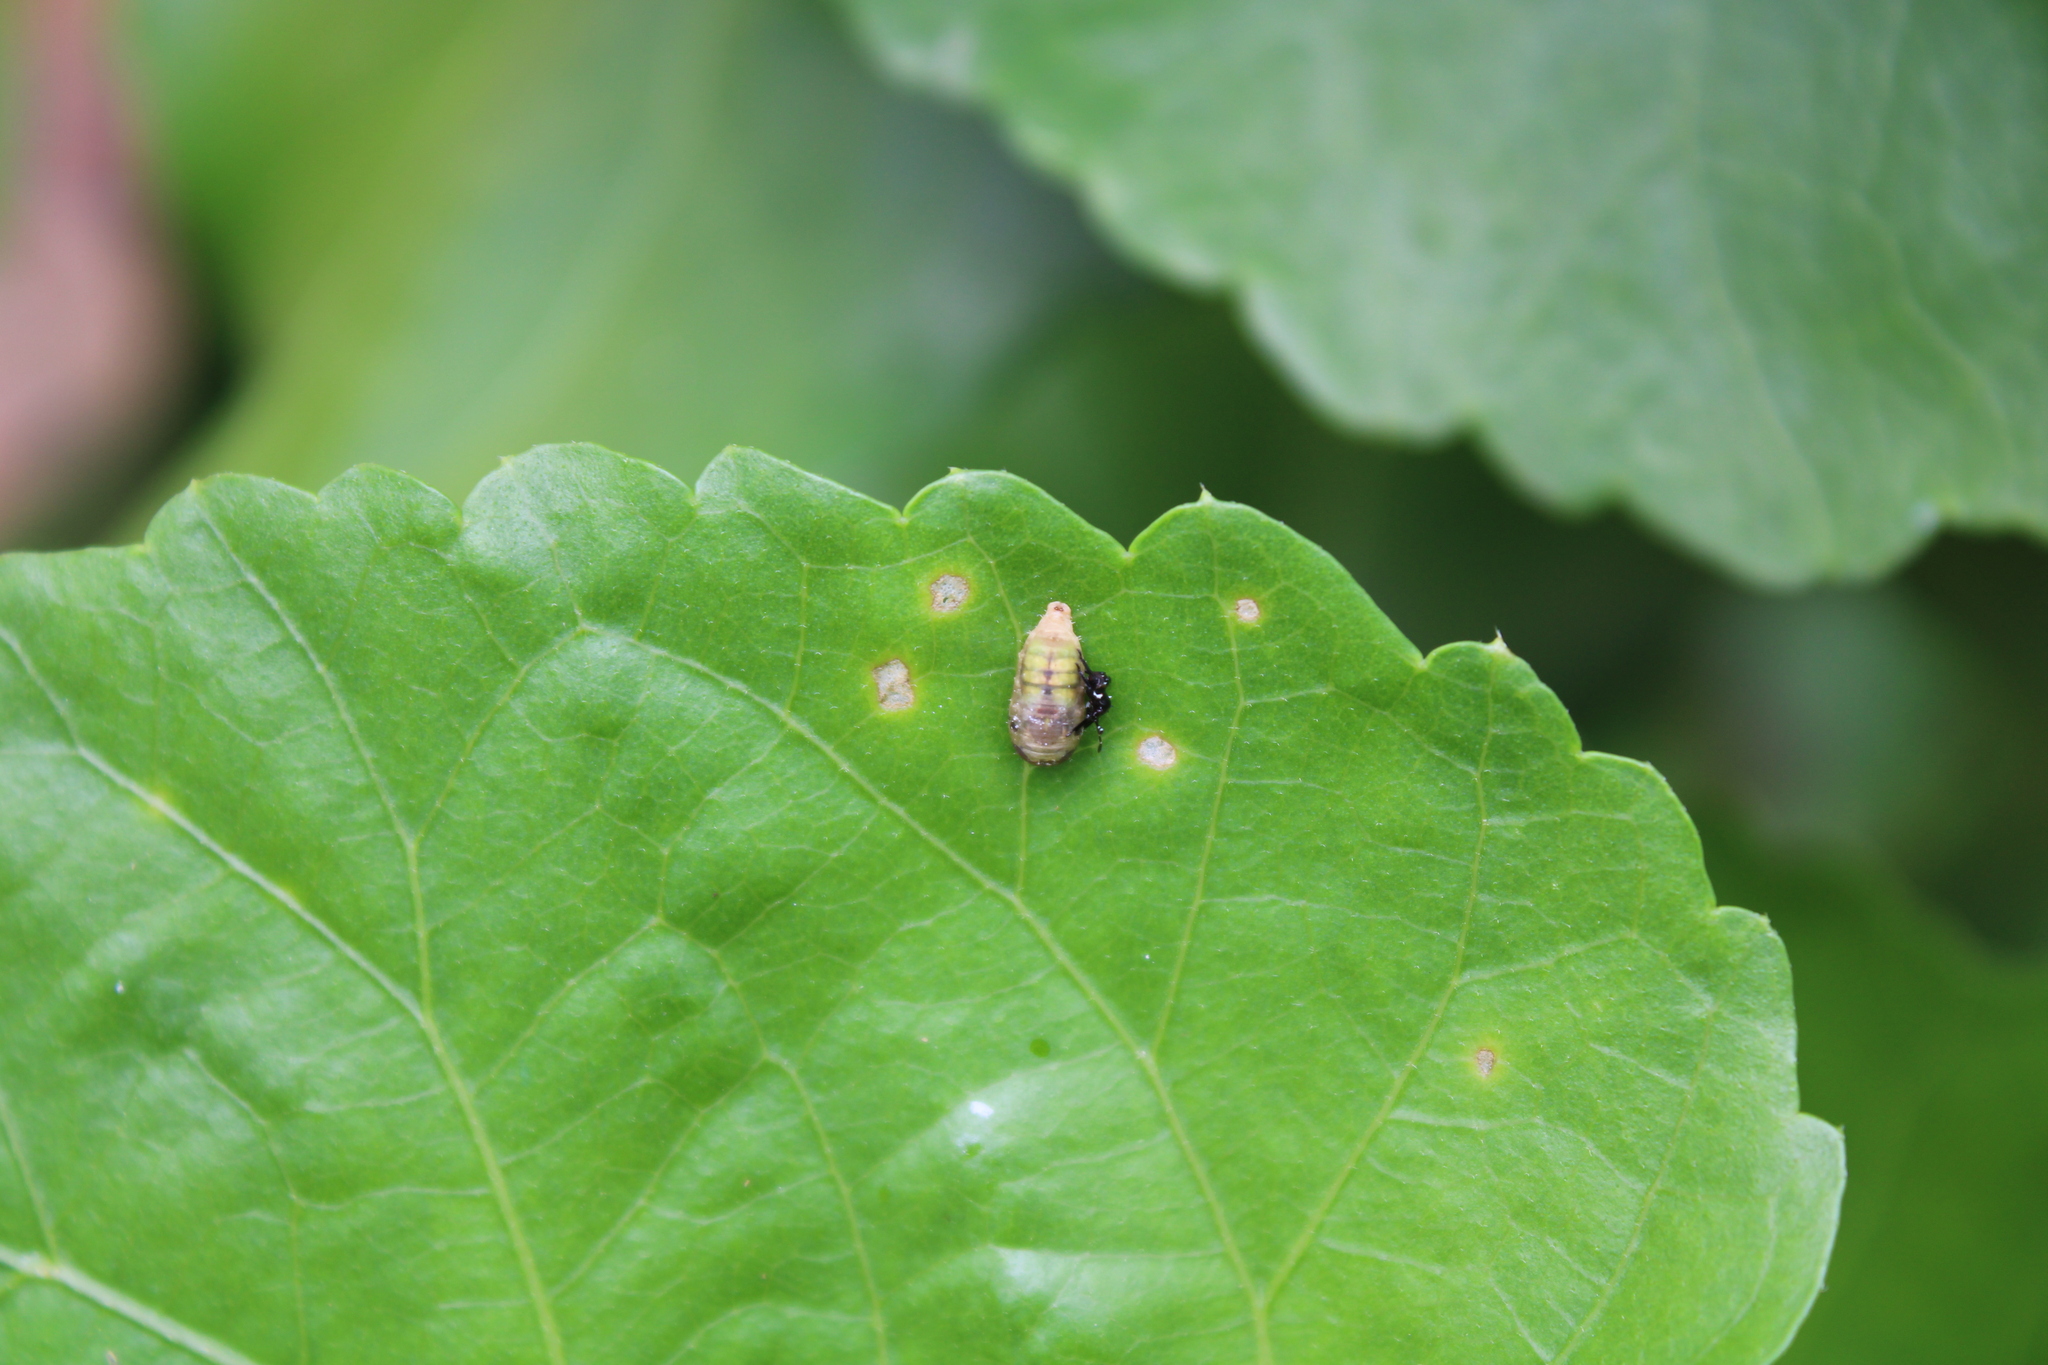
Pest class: stink_bug